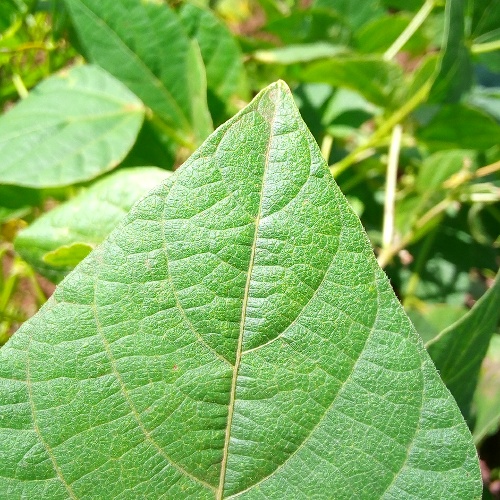
Leaf condition: healthy